Xhevdet Gela

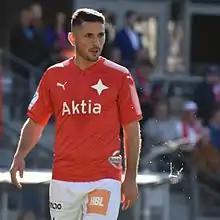
Gela with HIFK in 2017

Xhevdet Gela (born 14 November 1989) is a Finnish footballer of Kosovar descent who plays for Ykkösliiga club PK-35. Besides Finland, he has played in Poland.